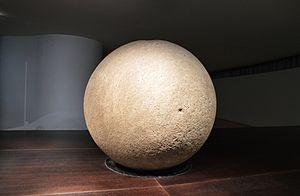
Sphère de pierre. Costa Rica, région du Diquís. 800-1500. Prêt temporaire du Museo Nacional de Costa Rica (n° 28-439). Français
Le musée du Quai Branly - Jacques-Chirac, parfois appelé musée des Arts et Civilisations d'Afrique, d'Asie, d'Océanie et des Amériques, est situé dans le 7ᵉ arrondissement de Paris, le long du quai de la Seine qui lui donne son nom et au pied de la tour Eiffel. Le projet, porté par Jacques Chirac et réalisé par Jean Nouvel, est inauguré le 20 juin 2006. La fréquentation se situe à près de 1 500 000 visiteurs en 2014 et franchit en 2016 le cap des 10 millions depuis son ouverture, ce qui le place parmi les plus fréquentés au monde dans sa catégorie.